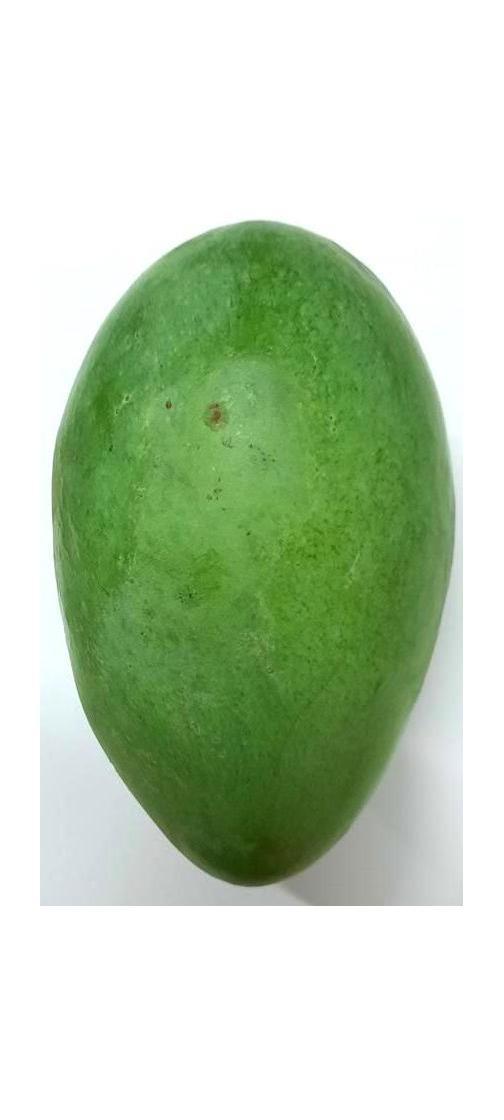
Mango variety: Amrapali